Ugetsu Monogatari

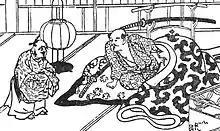
The spirit of money from

In , a money-obsessed but good-humored samurai rewards a servant he discovers has been stashing money away. That night the spirit of his accumulated gold visits him. They discuss moral issues related to wealth.